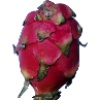
Label: red_pitahaya